Brentford F.C.

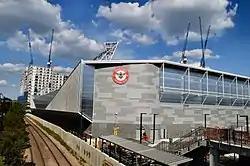
The club moved out of Griffin Park and into the Brentford Community Stadium in August 2020.

It was all change at Griffin Park during the 1926 off-season, with former Gillingham boss Harry Curtis being installed as manager. Just 9 members of the previous season's squad were retained, but despite mid-table finishes over the following three seasons, Curtis slowly rebuilt the squad. The 1929–30 Third Division South season provided the foundation for the Bees' future success, however, the club missed out on promotion to Plymouth Argyle. The Bees romped to the 1932–33 Third Division South title, with Jack Holliday scoring a club-record 39 goals.